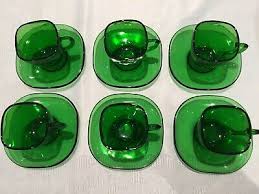
Label: glass